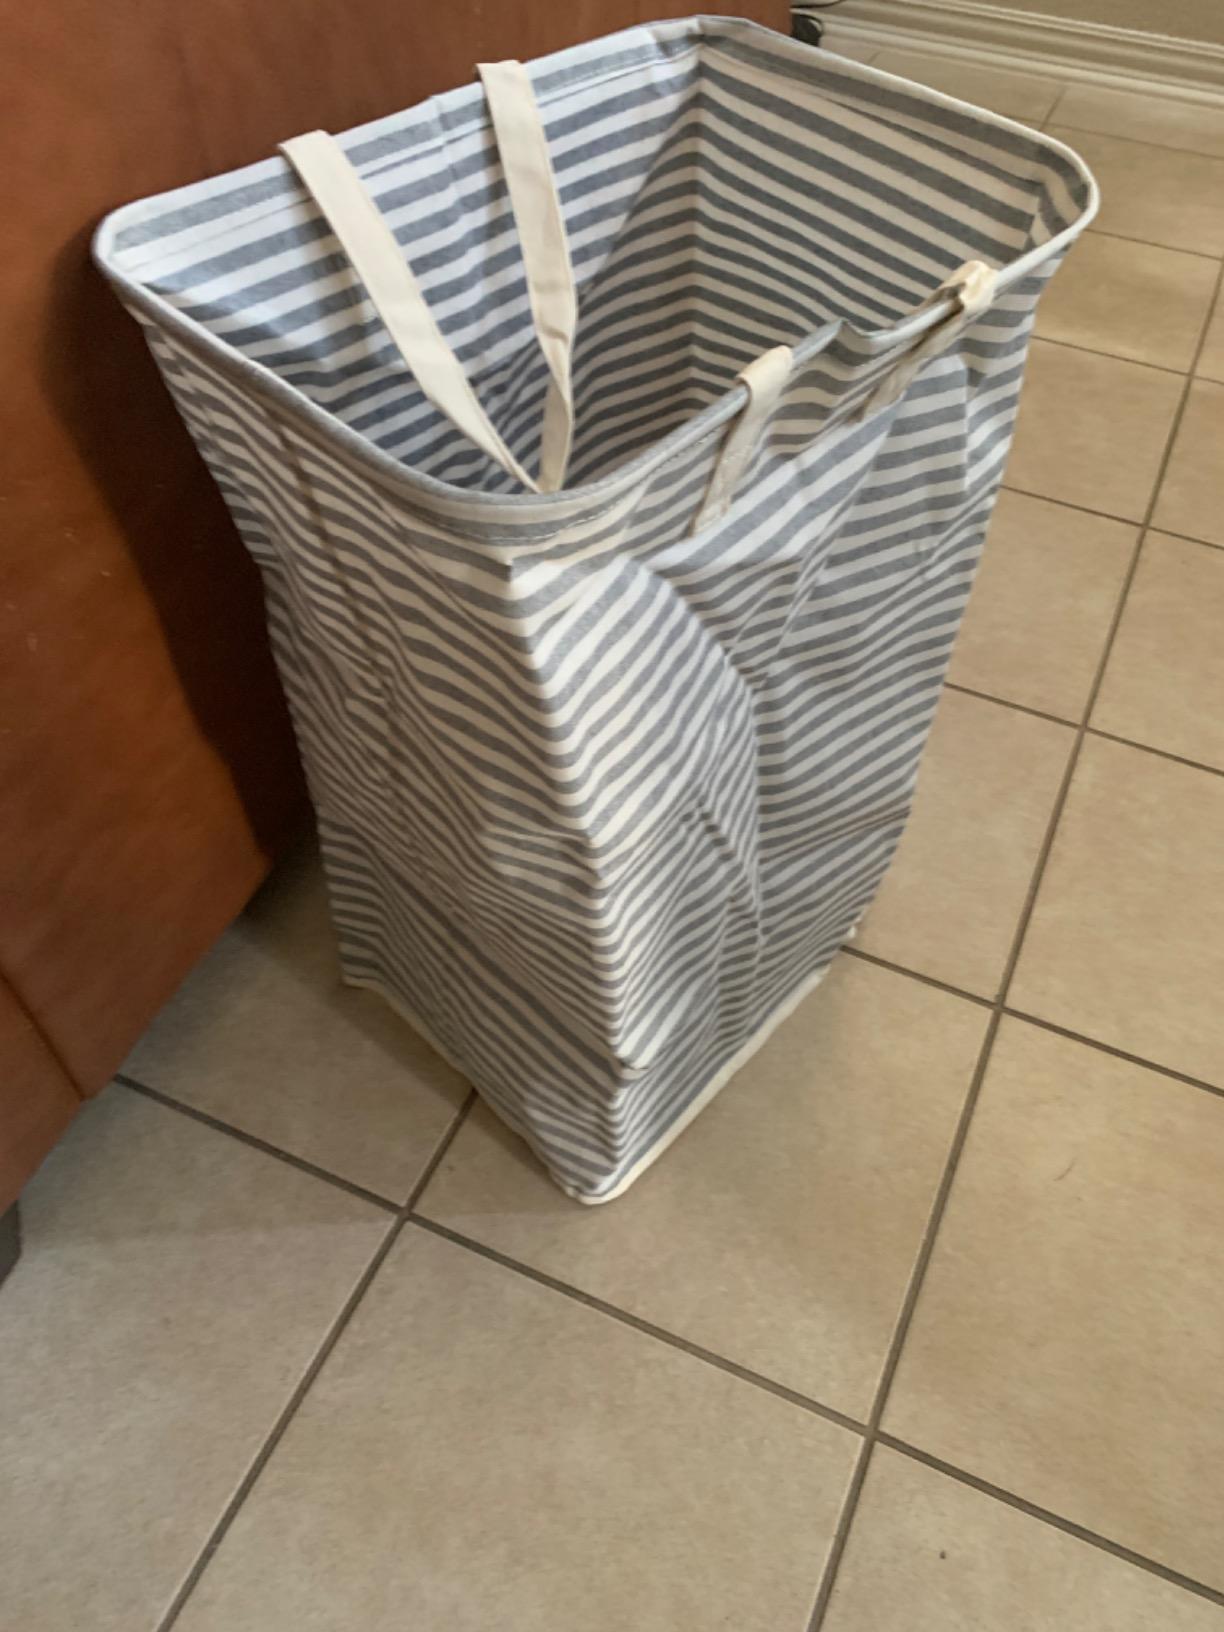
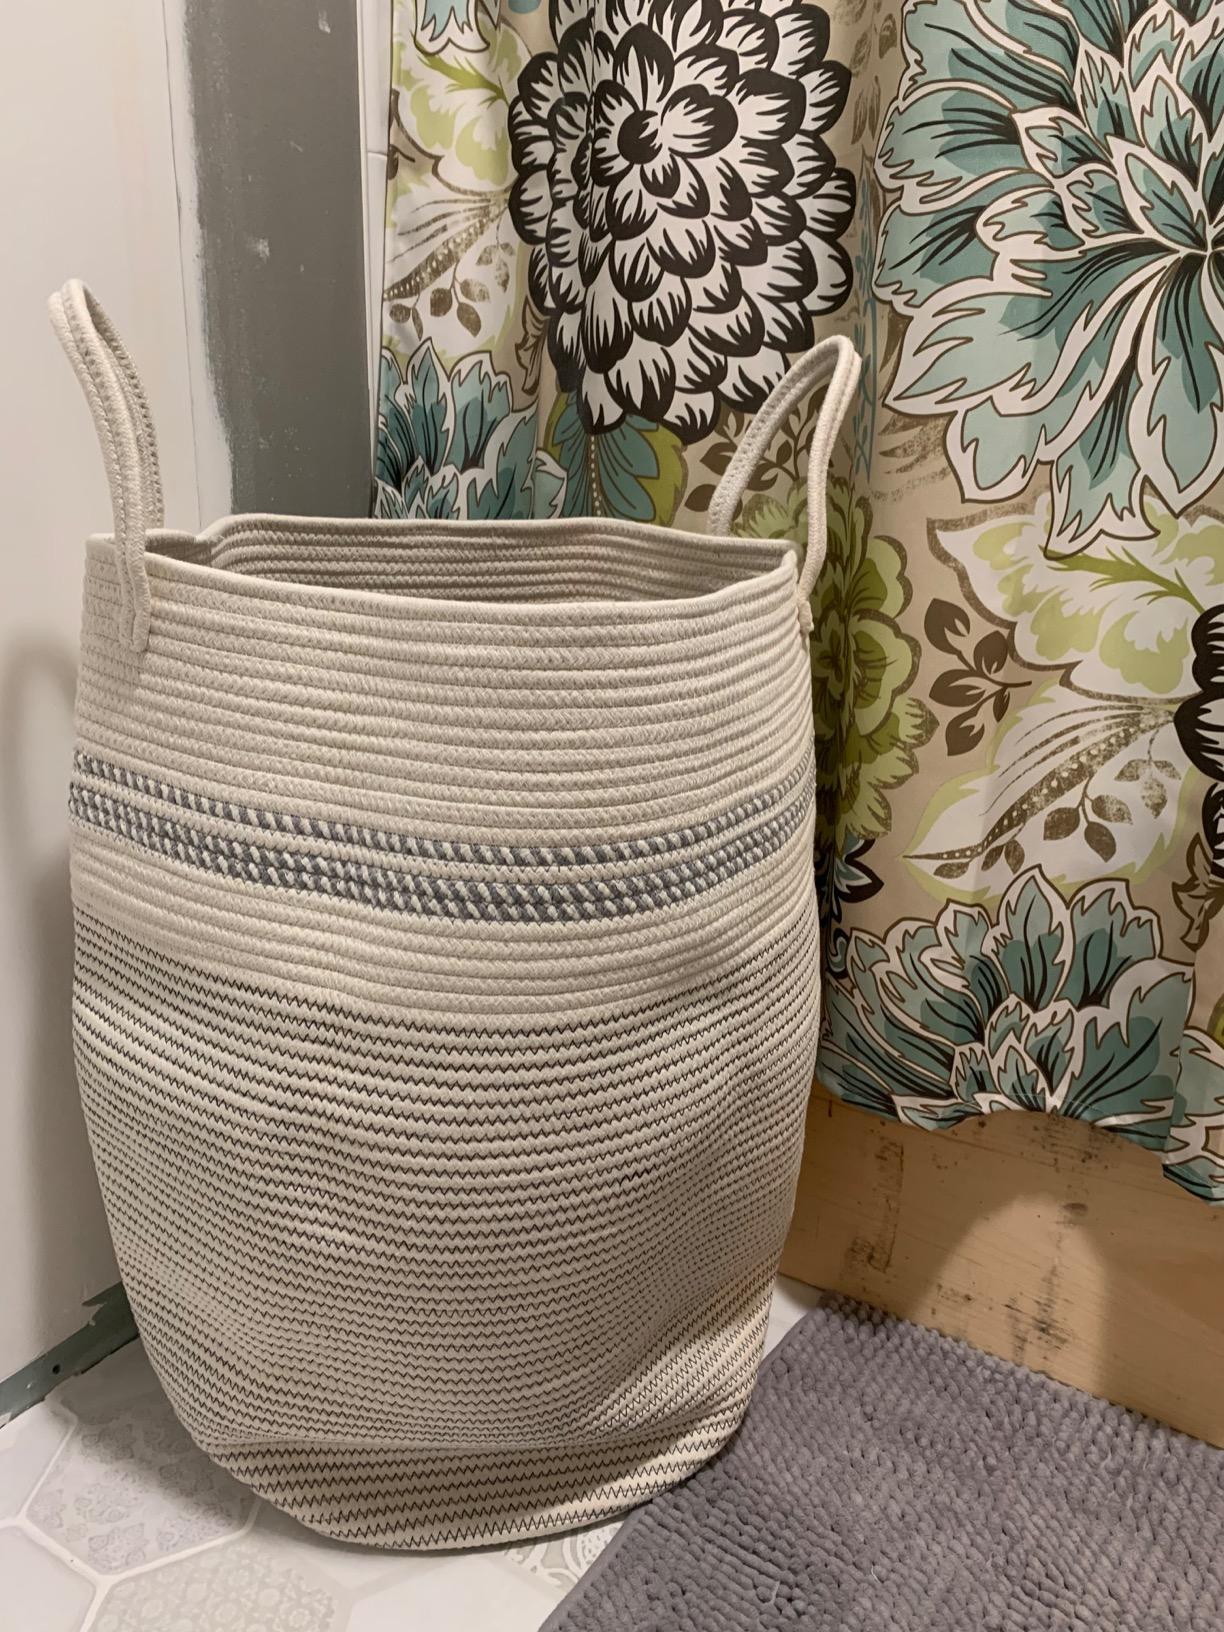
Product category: items_hamper
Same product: no